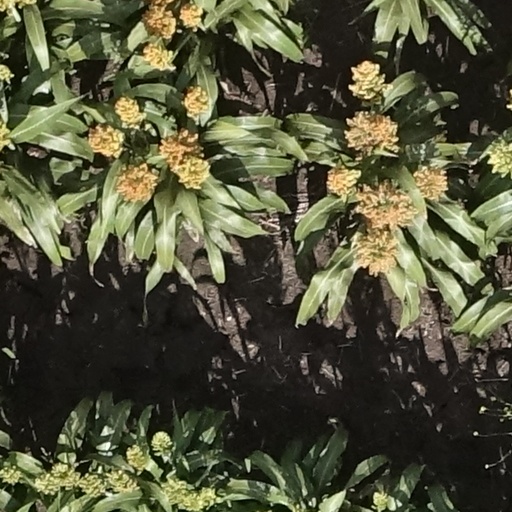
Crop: sorghum